Balsamic vinegar

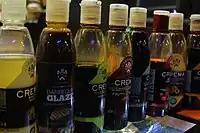

"Condimento" ('dressing') balsamic vinegars may be labeled as "condimento balsamico", "salsa balsamica" or "salsa di mosto cotto". For those products, there is a risk of creating confusion among consumers looking for the original Balsamic Vinegar of Modena PGI, the two different Traditional Balsamic Vinegar of Modena PDO, and Traditional Balsamic Vinegar of Reggio Emilia PDO.